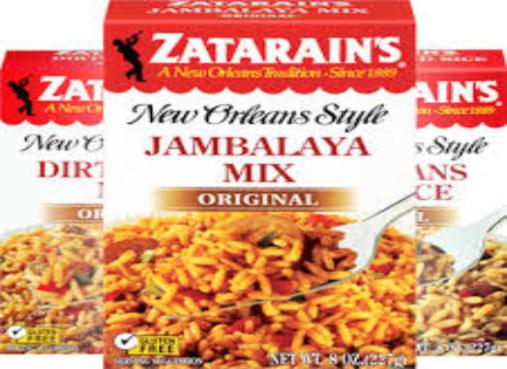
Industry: Food